Soil texture

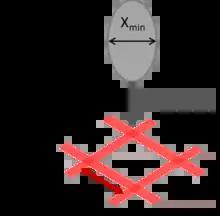
Schematic representation of sieve method

The method is used to determine the grain size distribution of soils that are greater than 75 μm in diameter, as sieving has a strong disadvantage in the lower measurement border. In fact, in case of finer fraction at high content of clay and silt (below 60 μm), the dispersion becomes challenging because of the high cohesiveness of particles, stickiness of powder to the sieve, and electrostatic charges. Moreover, in the sieving particles pass with the smallest side through the mesh opening, which means that the plate-shaped clay and silt particles might be sieved as well. In all this generally leads to a massive underestimation of the fine fraction.